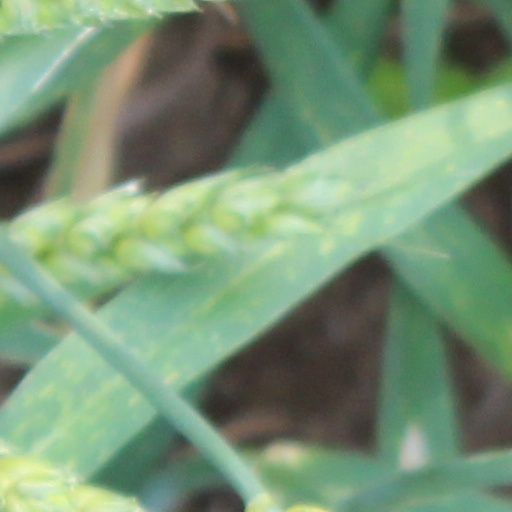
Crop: wheat